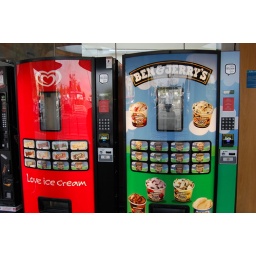
Best vending machine spotted in London so far